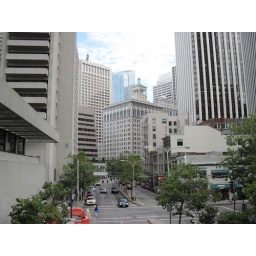
A day walking around SF. Random pictures of beautiful building and steetsA day walking around San Francisco. Random pictures of beautiful streets and buildings.